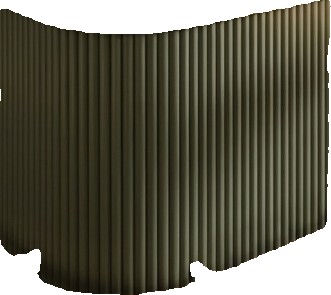
Surface category: cladding